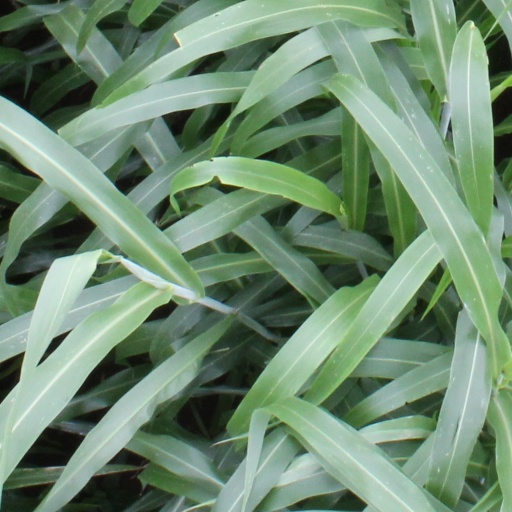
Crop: sorghum